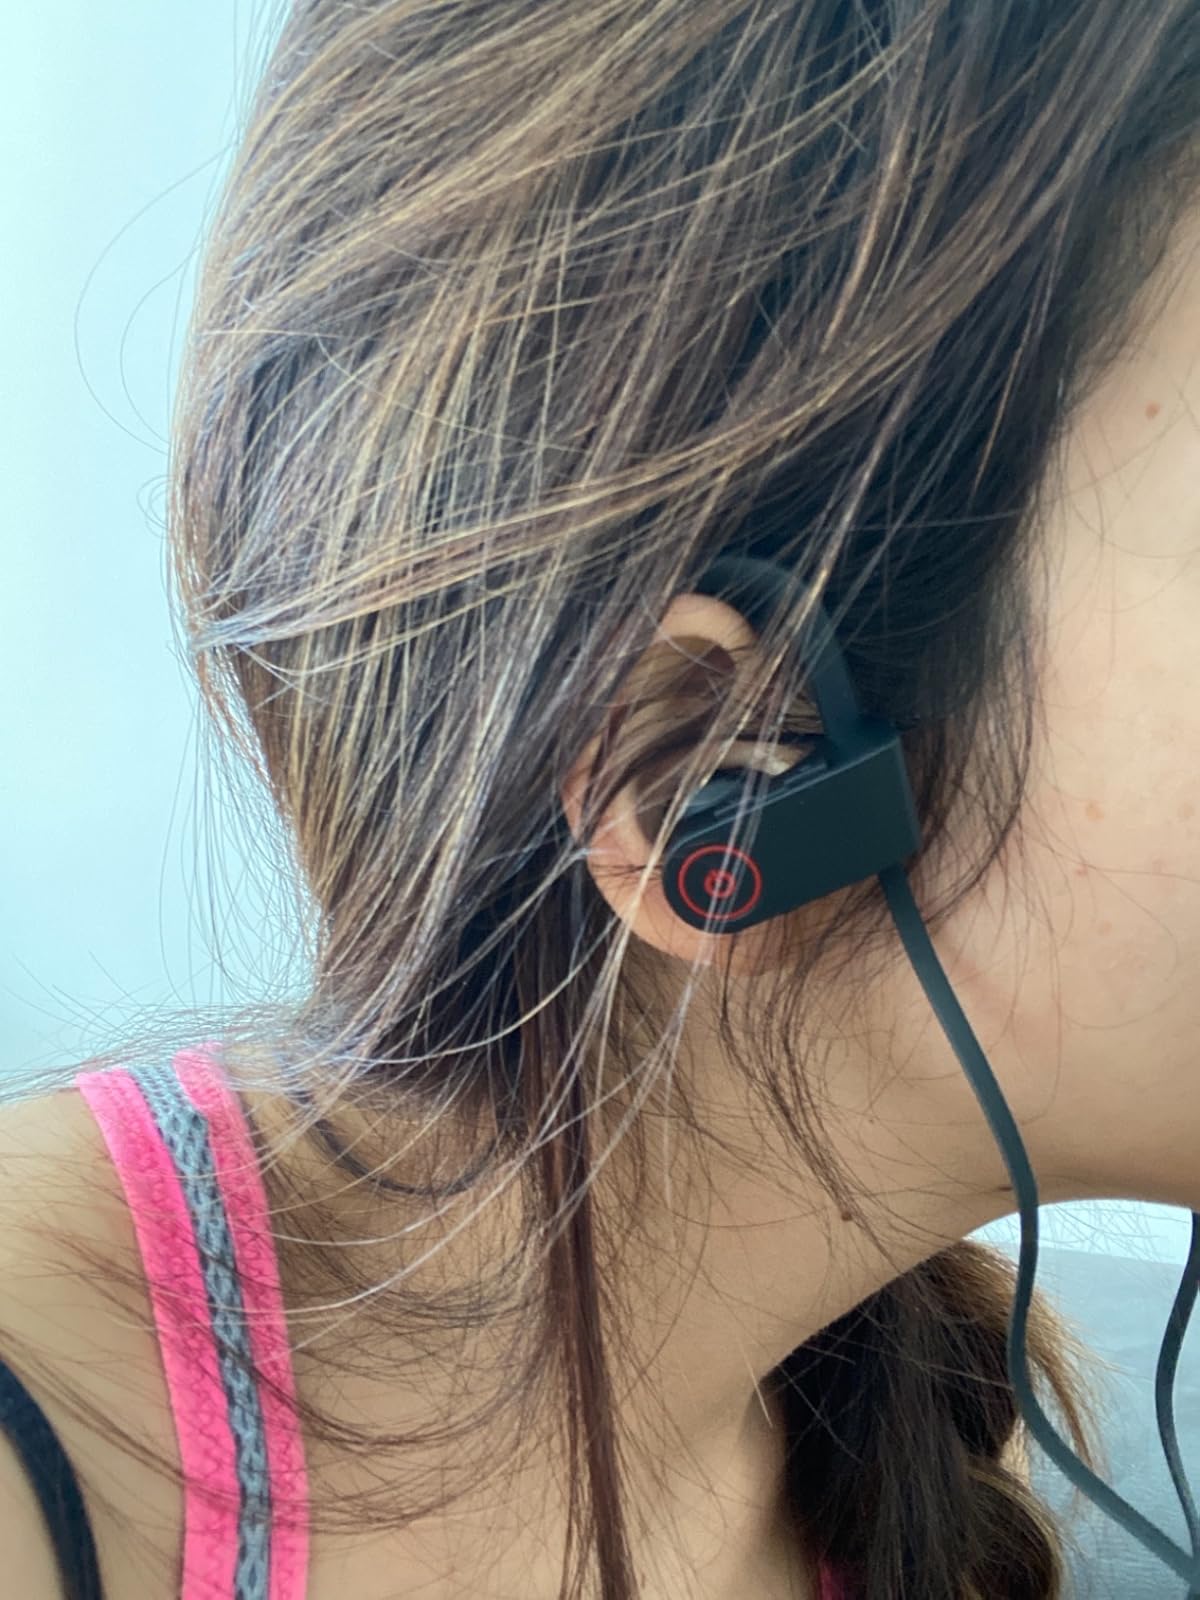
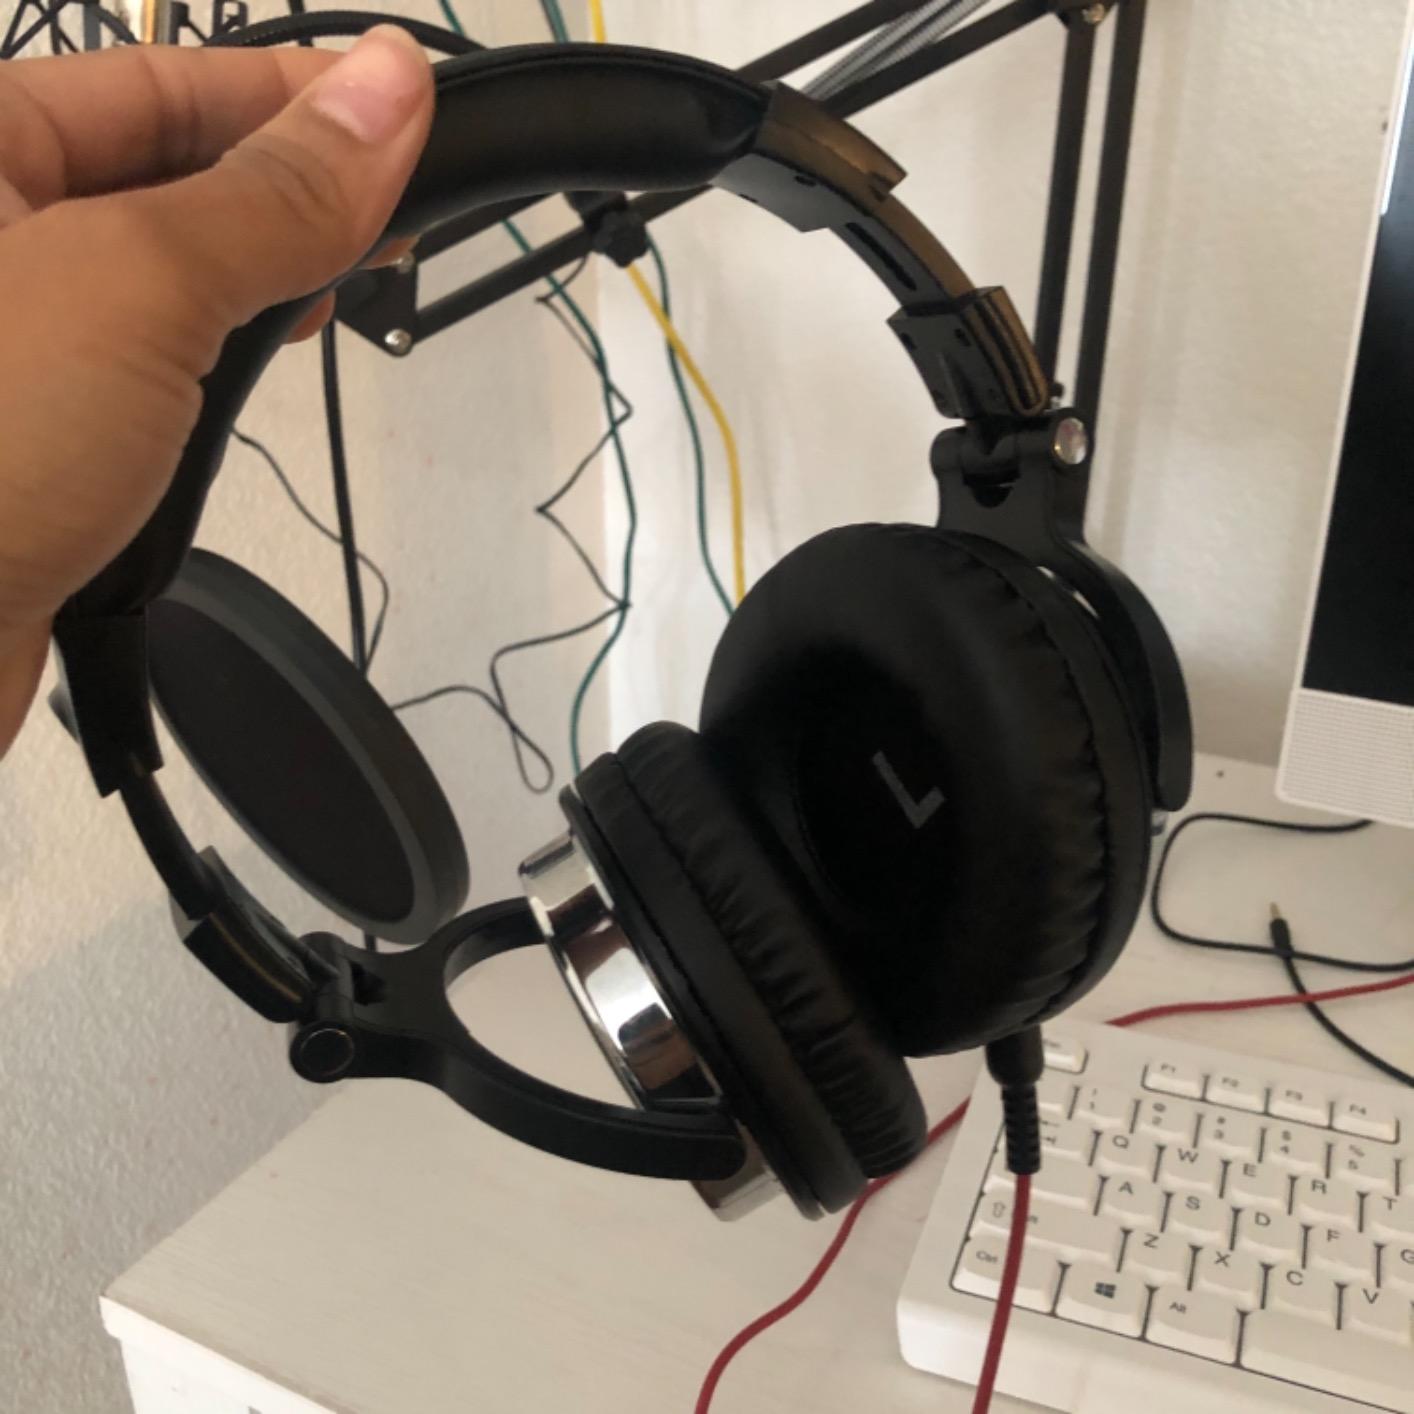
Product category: headphones
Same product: no